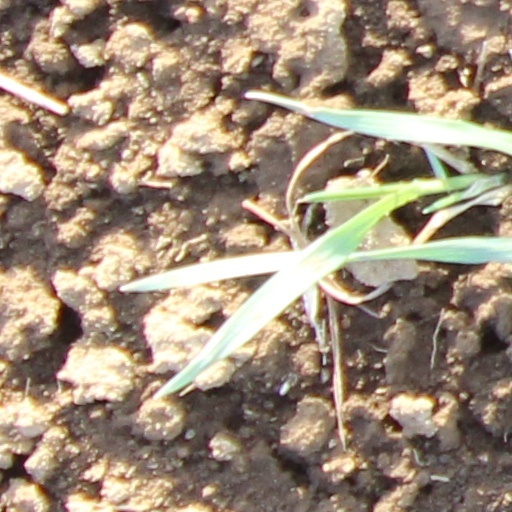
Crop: wheat